Gale Gordon

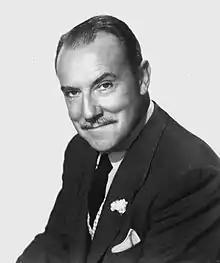
Gordon in 1958

Gale Gordon (born Charles Thomas Aldrich Jr., February 20, 1906 – June 30, 1995) was an American character actor who was Lucille Ball's longtime television foil, particularly as cantankerously combustible, tightfisted bank executive Theodore J. Mooney, on Ball's second television sitcom "The Lucy Show". Gordon also appeared in "I Love Lucy" and had starring roles in Ball's successful third series "Here's Lucy" and her short-lived fourth and final series "Life with Lucy".